Nicola Carey

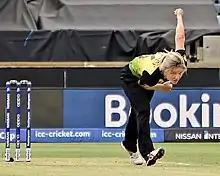
Carey bowling for Australia during the 2020 ICC Women's T20 World Cup

She made her Women's Twenty20 International cricket (WT20I) debut for Australia Women against England Women on 23 March 2018 in the 2017–18 India women's Tri-Nation Series.